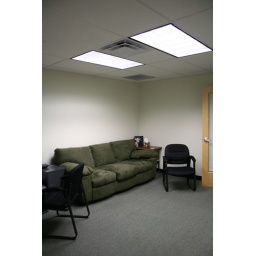
Image of another finished office in this building